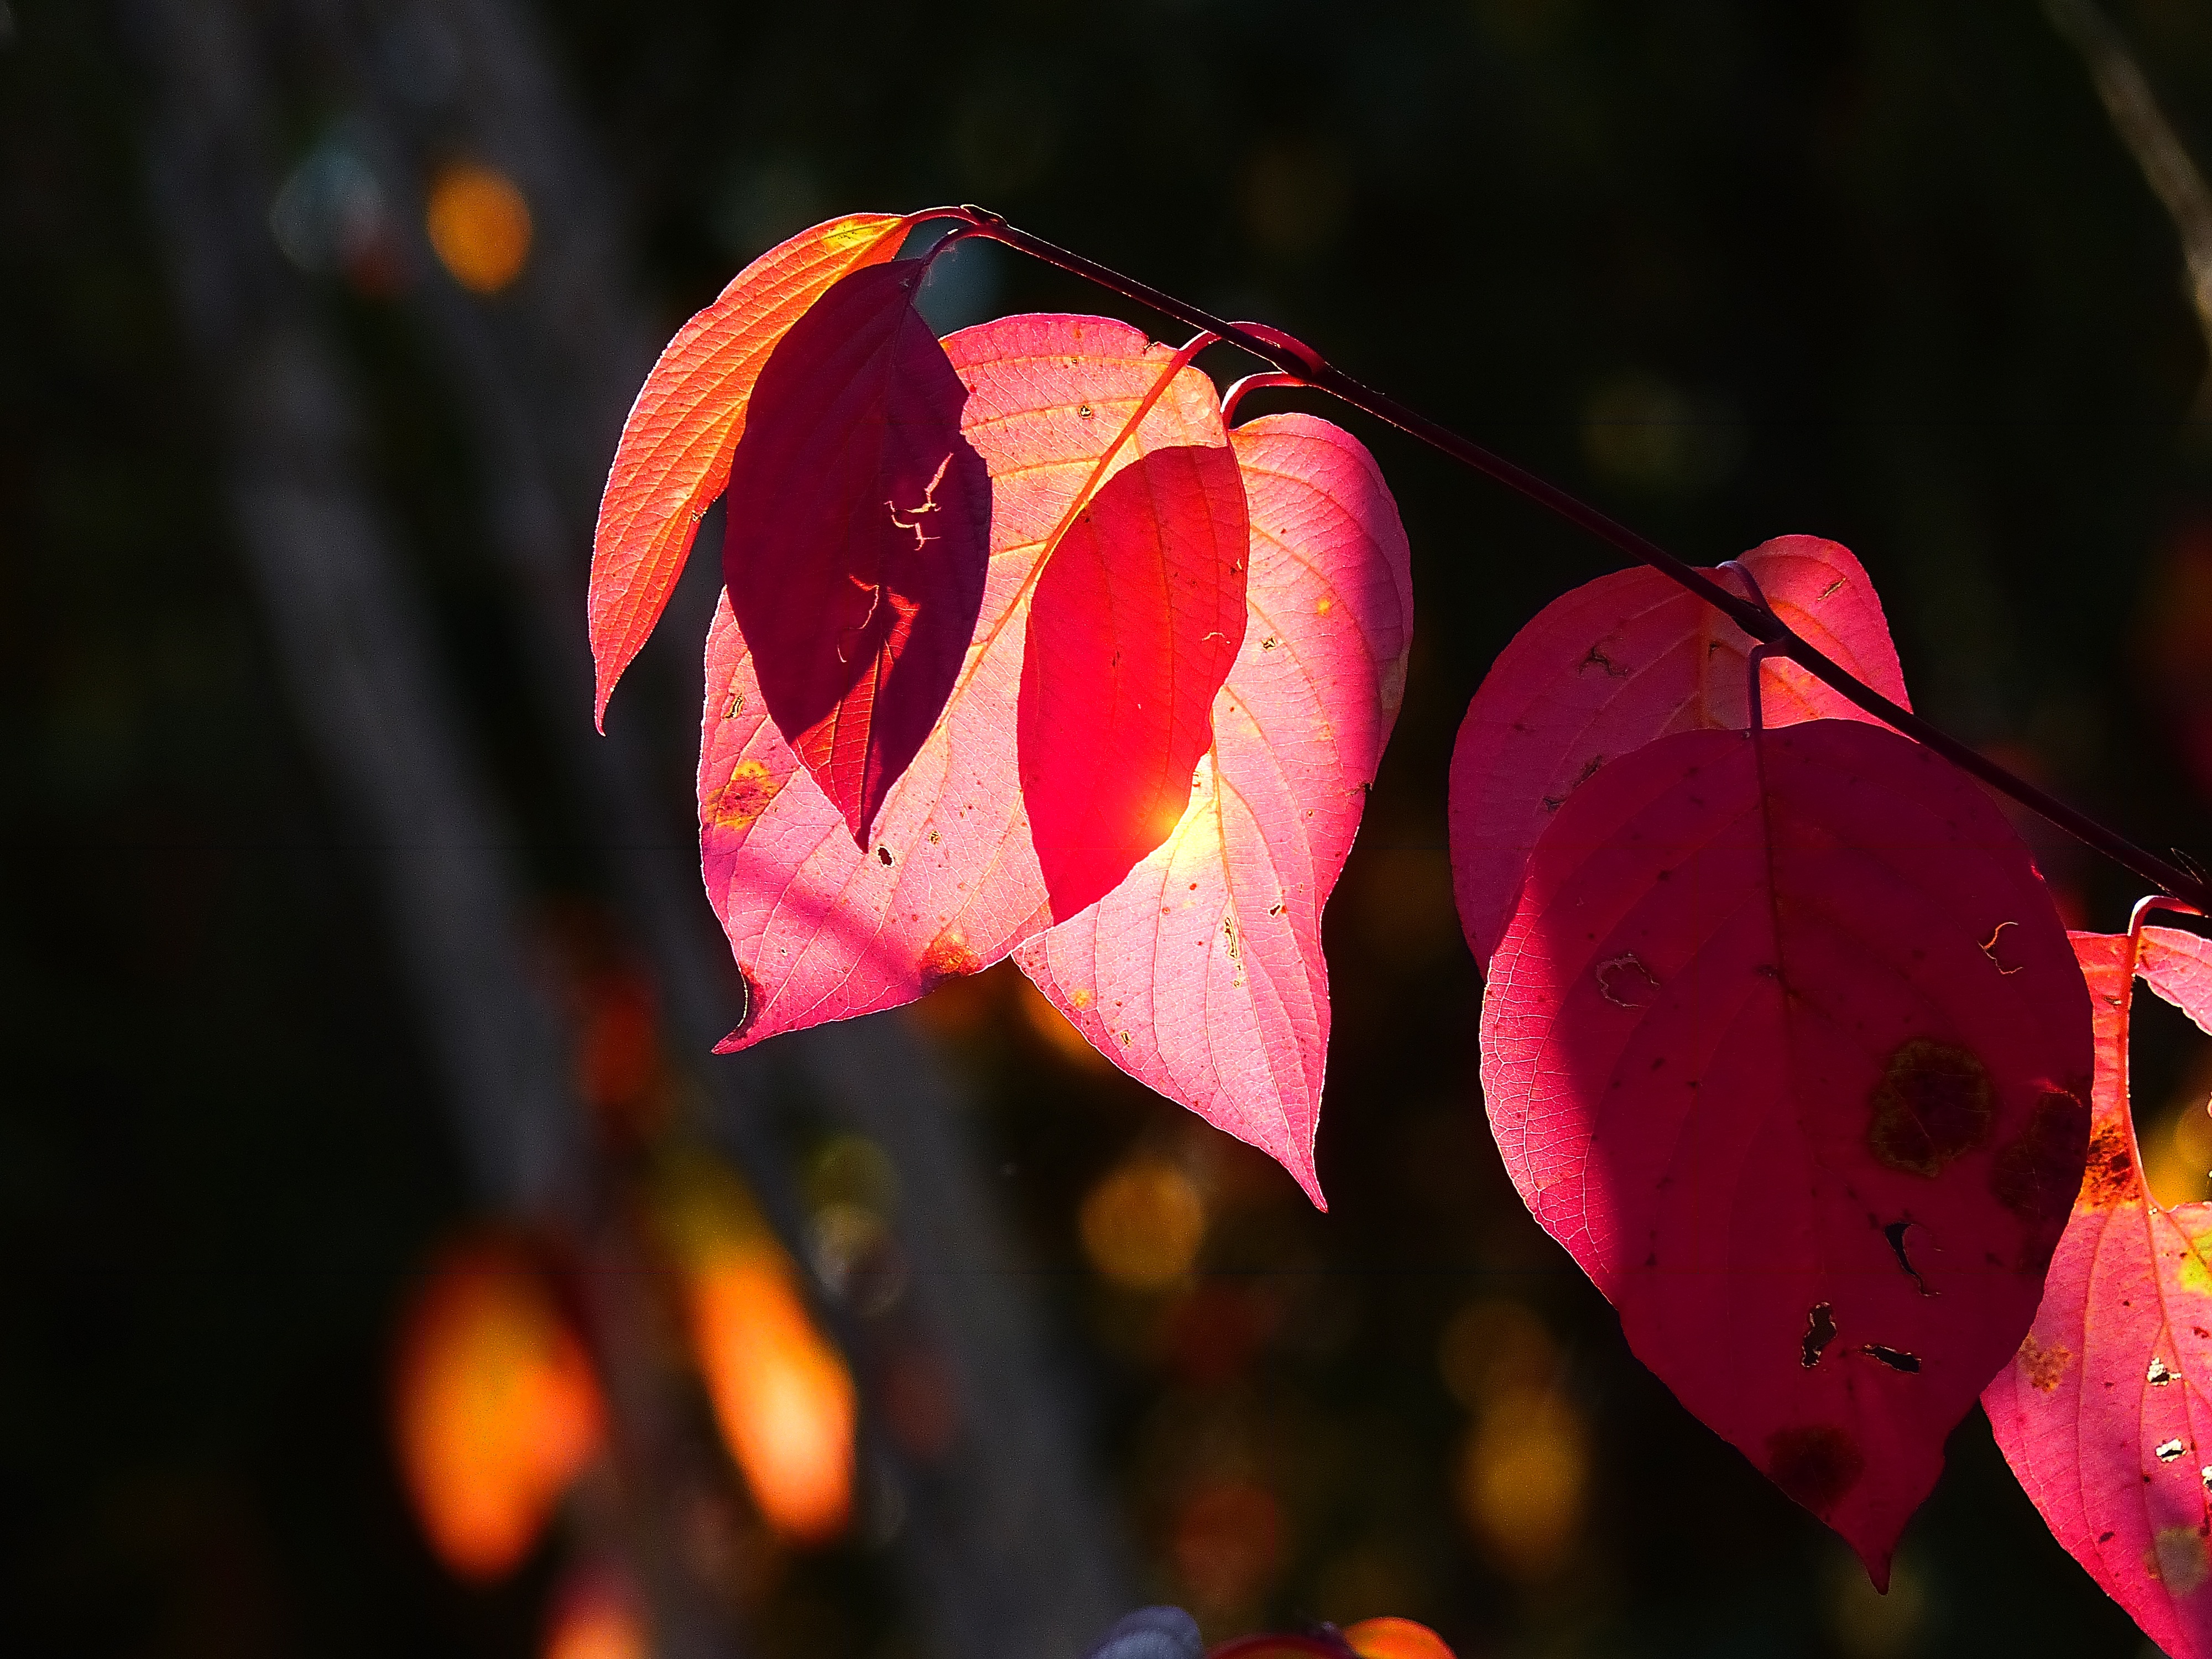
tree, nature, forest, blossom, plant, photography, leaf, fall, flower, petal, environment, foliage, rose, red, color, autumn, colorful, pink, flora, season, close up, leaves, vibrant, autumnal, macro photography, flowering plant, rose family, land plant